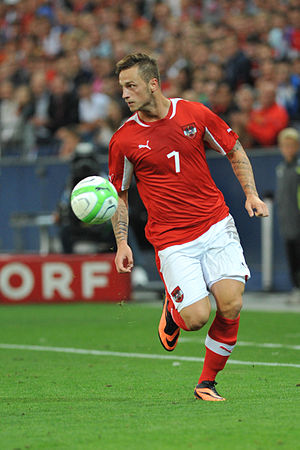
Marko Arnautović
Marko Arnautović er en østrigsk fodboldspiller af serbisk oprindelse, der spiller som angriber eller alternativt kantspiller hos den engelske Premier League-klub West Ham. Han har spillet for klubben siden juli 2017. Tidligere har han spillet for hollandske FC Twente, tyske Werder Bremen, engelske Stoke samt på lejebasis hos Inter i Italien.